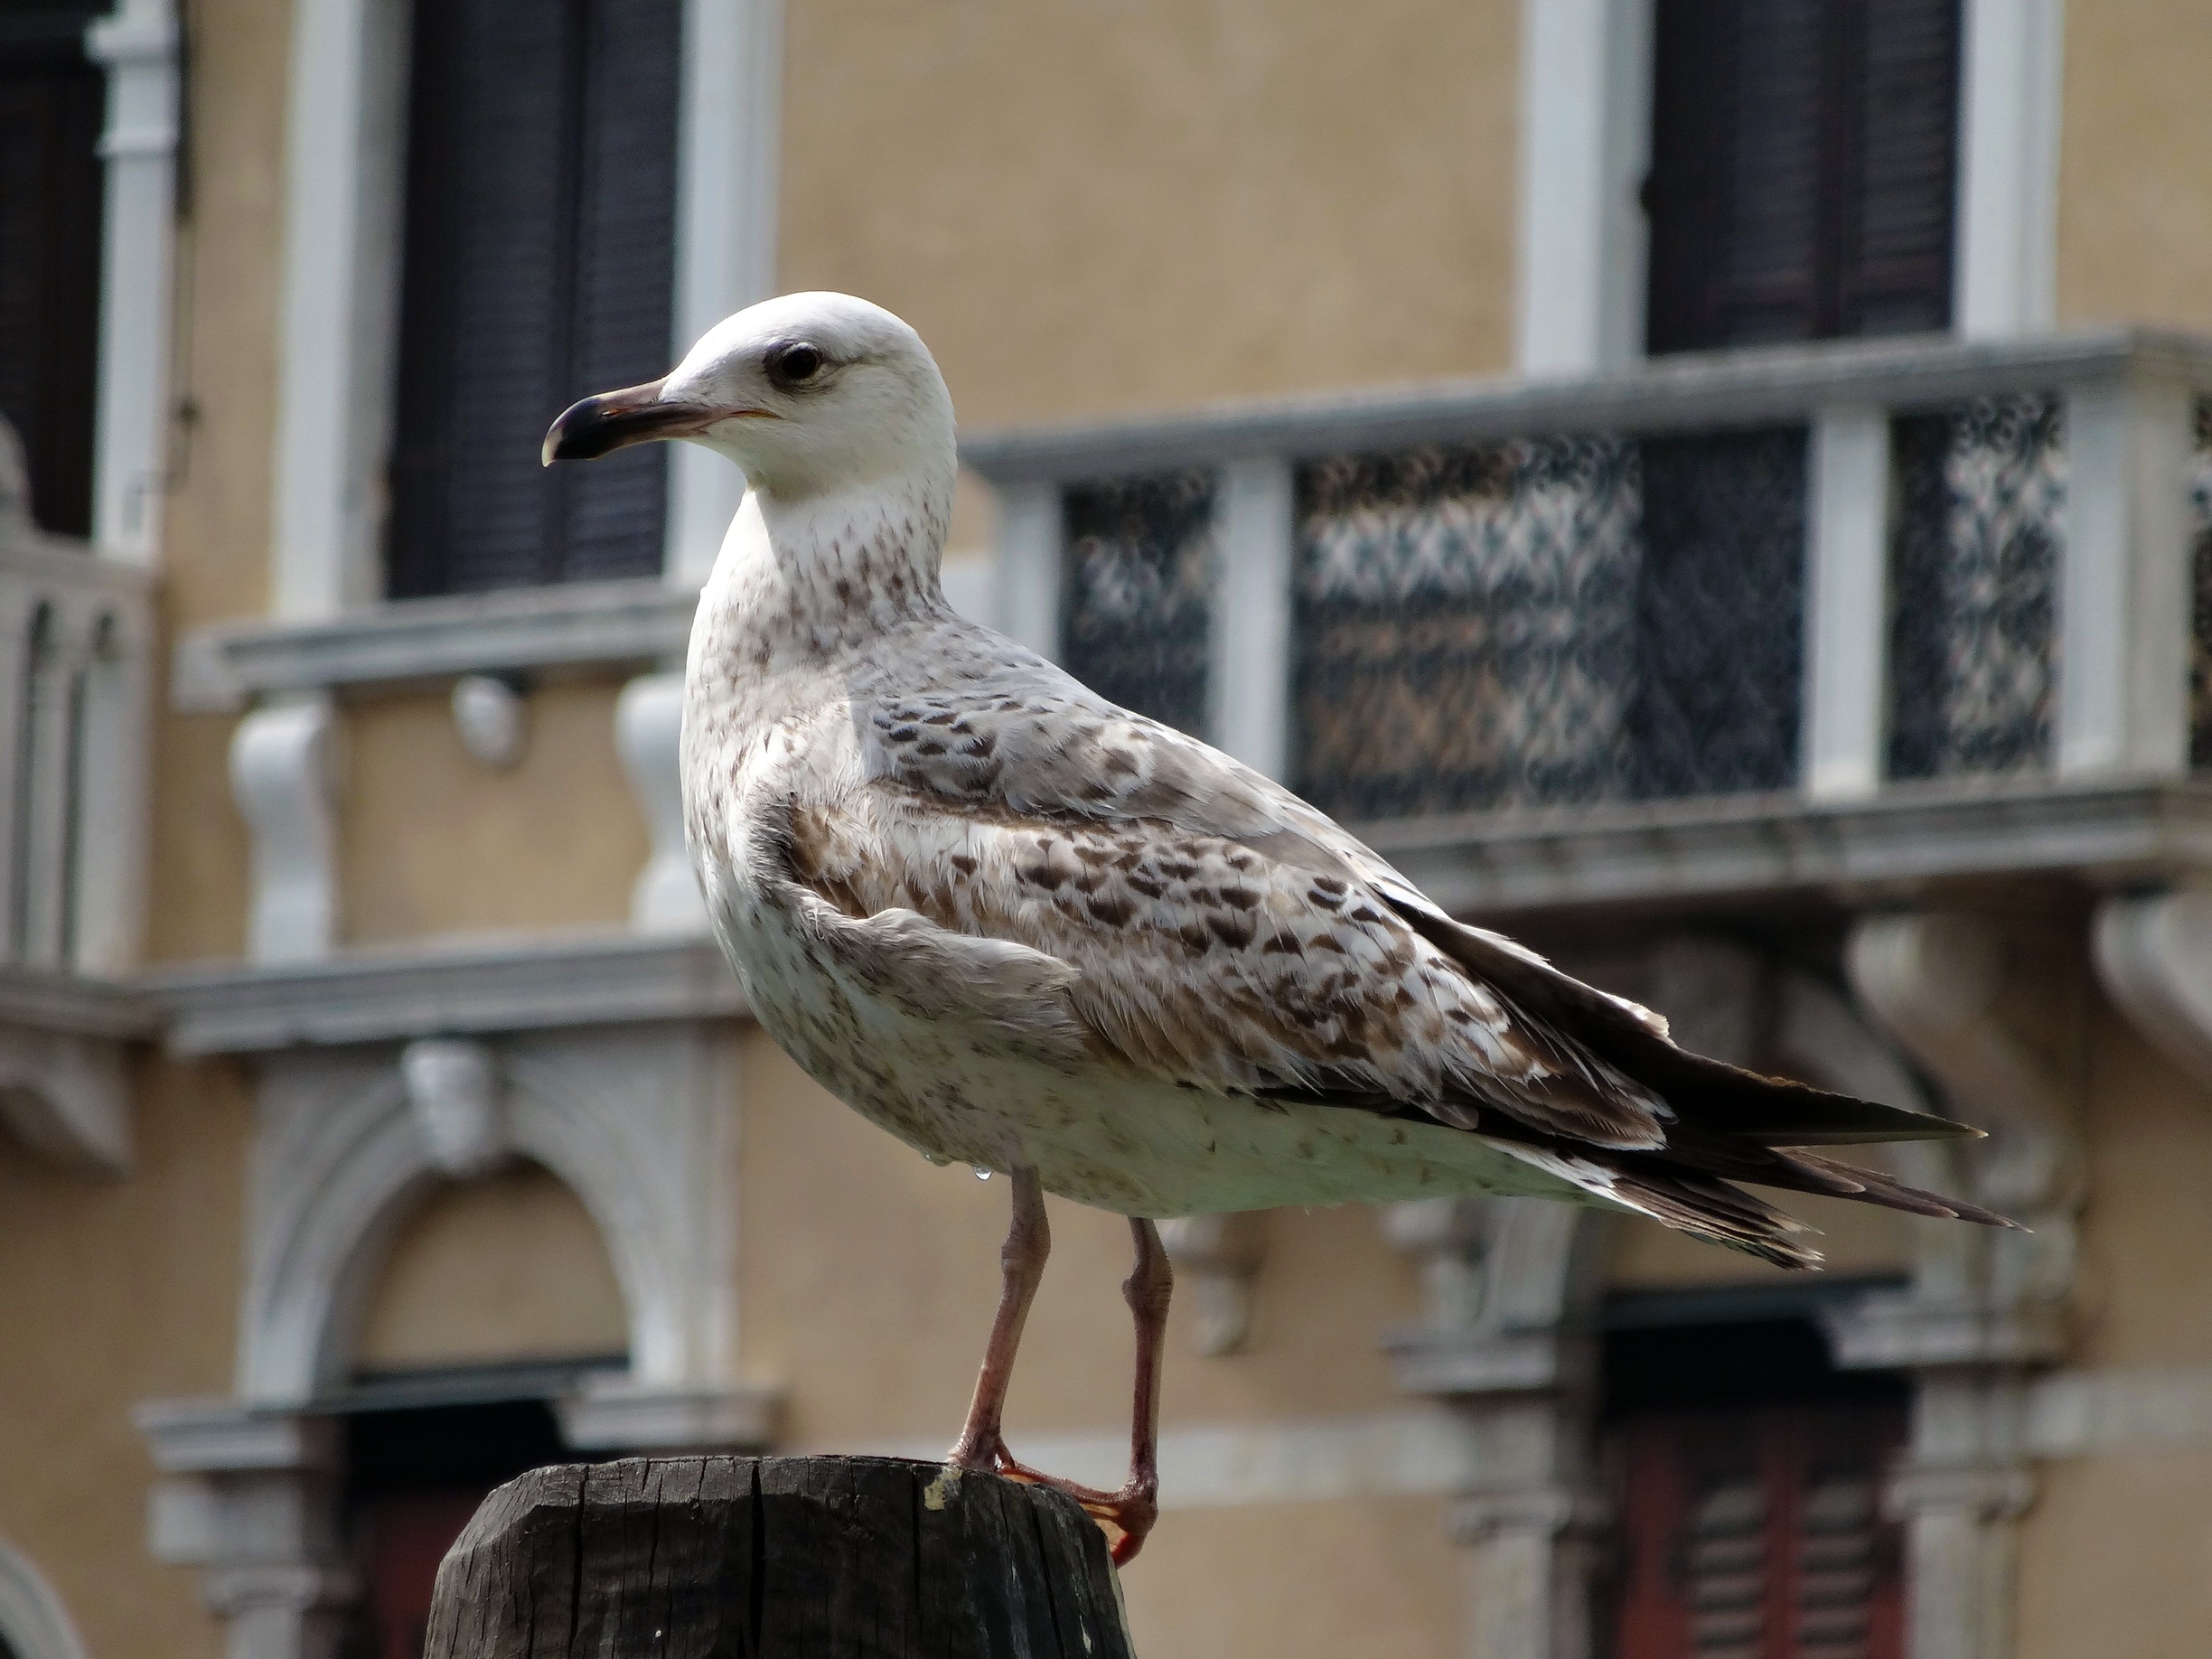
bird, animal, seabird, seagull, wildlife, pile, gull, beak, fauna, vertebrate, water bird, seevogel, charadriiformes